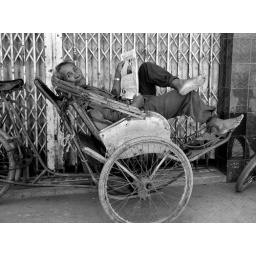
local man reading paper in his bike